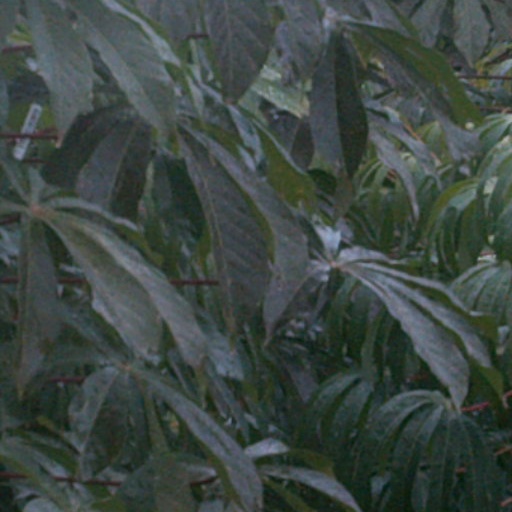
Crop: cassava